Robert P. Imbelli

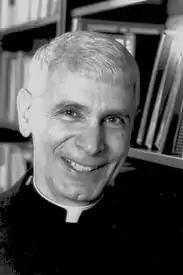
Rev. Robert P. Imbelli

Rev. Robert P. Imbelli (born January 8, 1939, New York City) is a Christian theologian and Roman Catholic priest of the Archdiocese of New York. Imbelli is an associate professor "emeritus" of theology at Boston College in Chestnut Hill, Massachusetts, where he taught from 1986 to 2014. He was the director of the Institute of Religious Education and Pastoral Ministry at Boston College from 1986 to 1993. He previously taught theology at the New York Archdiocesan Seminary, St. Joseph's Seminary at Dunwoodie (1970–78) and at the Maryknoll School of Theology in Ossining, New York (1978–1986). While teaching in Boston, Imbelli served at Sacred Heart Church in Newton Centre.